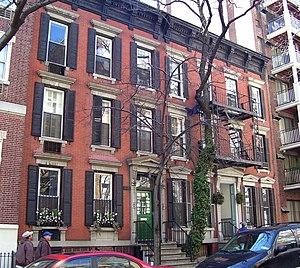
Yorkville est un quartier de l'arrondissement de Manhattan à New York, situé au sud-est d’Upper East Side, au bord de l’East River. Il est délimité par l’East River à l’est, la 96ᵉ Rue au nord, la 3ᵉ Avenue à l’ouest et la 72ᵉ rue au sud. Cependant, sa limite sud est sujette à débat. Certaines sources et les autochtones considèrent la 59ᵉ Rue comme la frontière sud, tandis que d’autres considèrent que c’est la 86ᵉ Rue. Ce qui est certain, c’est que les frontières de Yorkville ont changé au fil du temps. La partie occidentale a été appelée « Irishtown » tandis que la 86ᵉ Rue Est, qui constitue l’artère principale du quartier, a parfois reçu le nom de « German Broadway ».